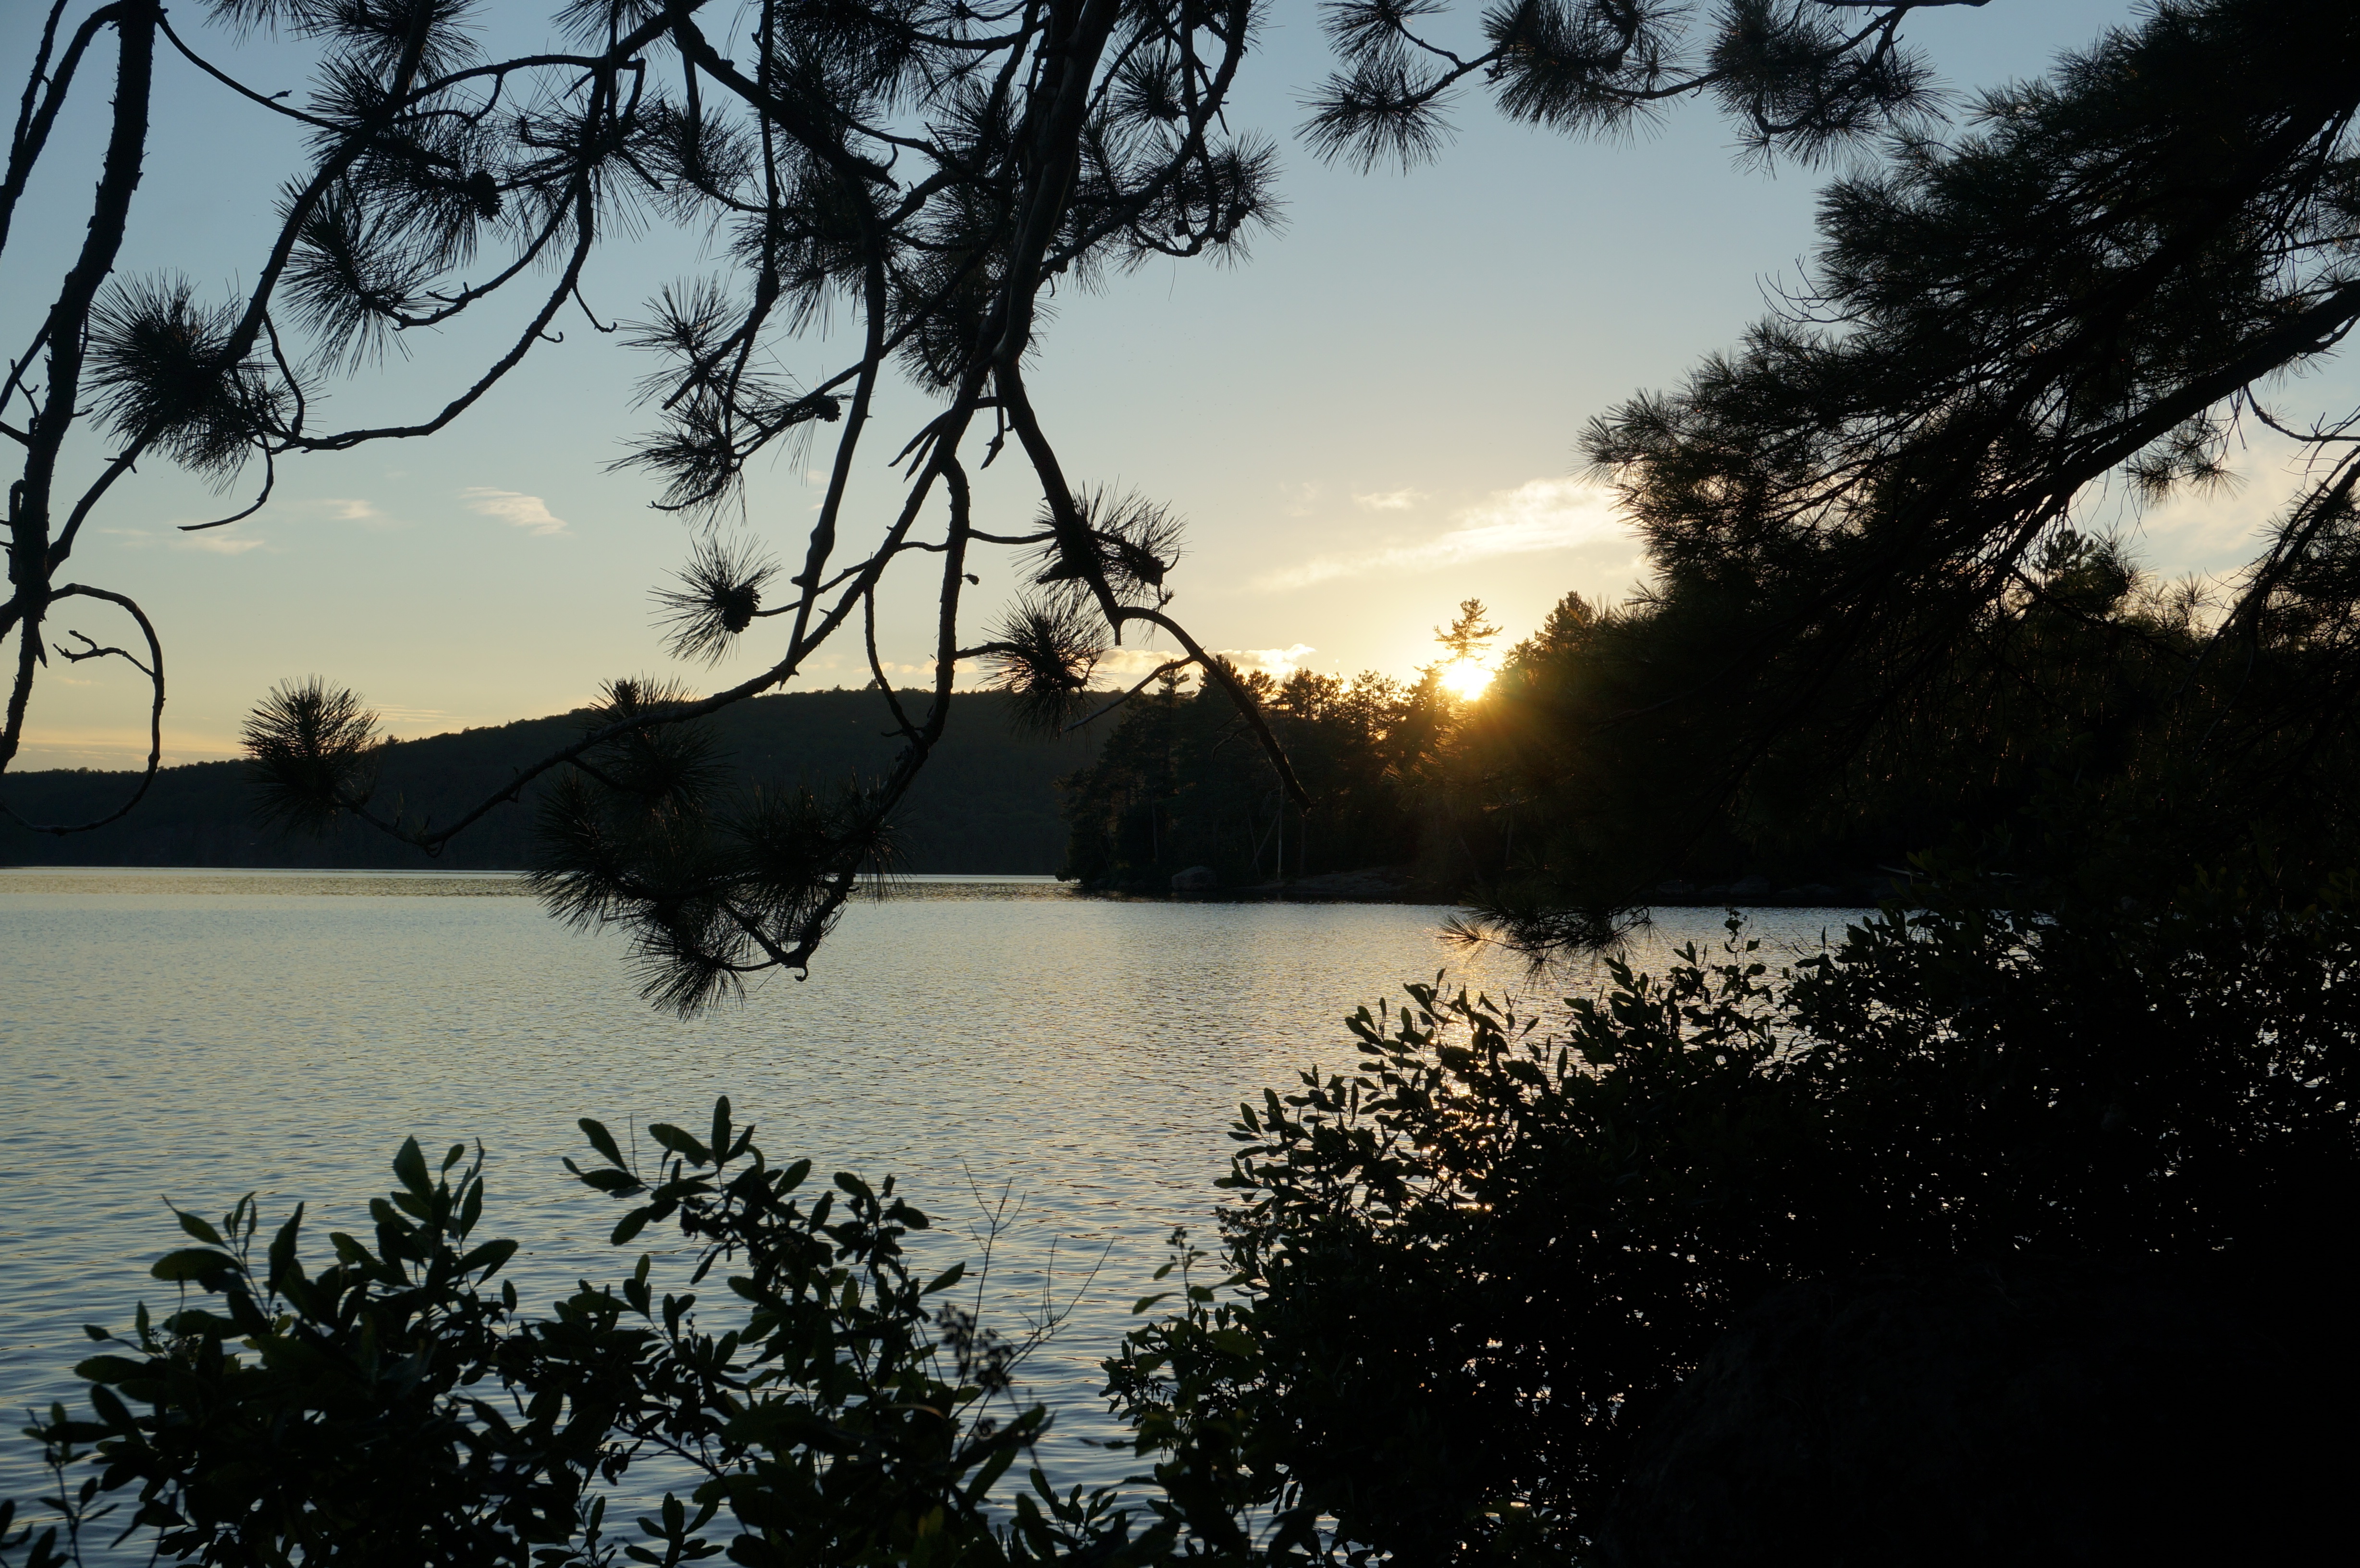
landscape, tree, water, nature, cloud, sunrise, sunset, sunlight, morning, lake, dawn, river, dusk, evening, reflection, body of water, atmospheric phenomenon, woody plant